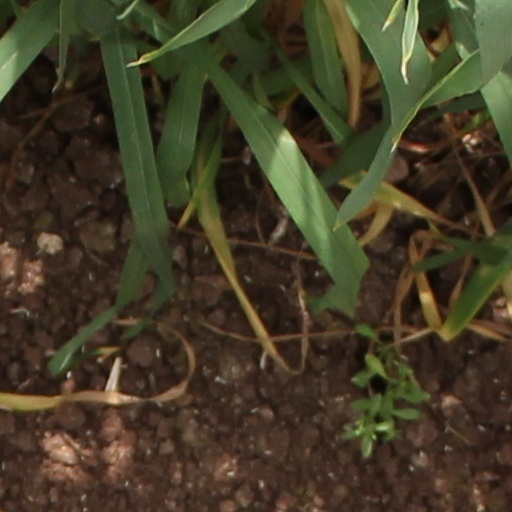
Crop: wheat